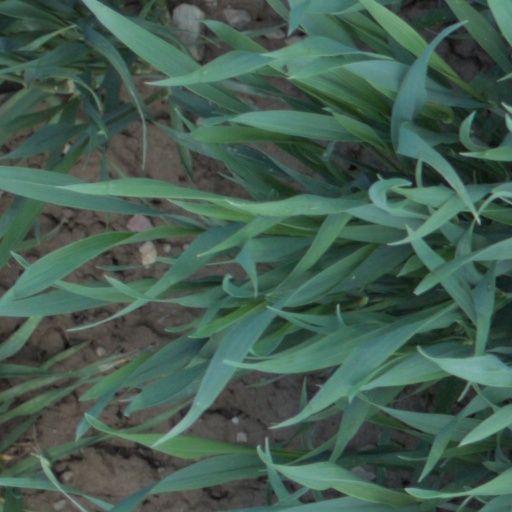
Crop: wheat